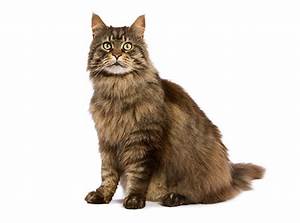
Label: cat